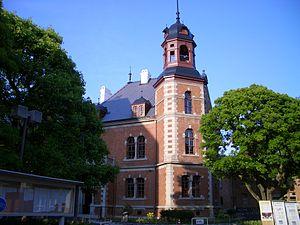
L'université Dōshisha est une université japonaise privée, située à Kyoto. Elle a été fondée en 1875 par Joseph Hardy Neesima sous le nom de Doshisha English School in Kyoto. Elle accueille 25 198 étudiants de premier cycle universitaire et 2 411 étudiants aux cycles supérieurs.